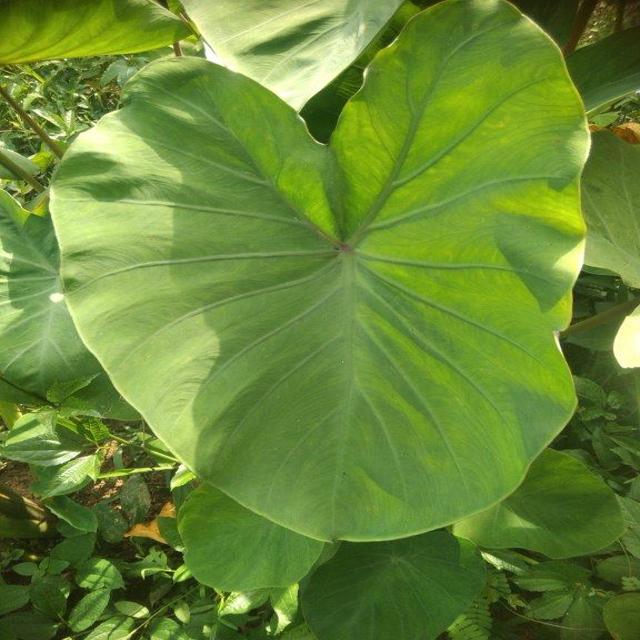
Label: Healthy